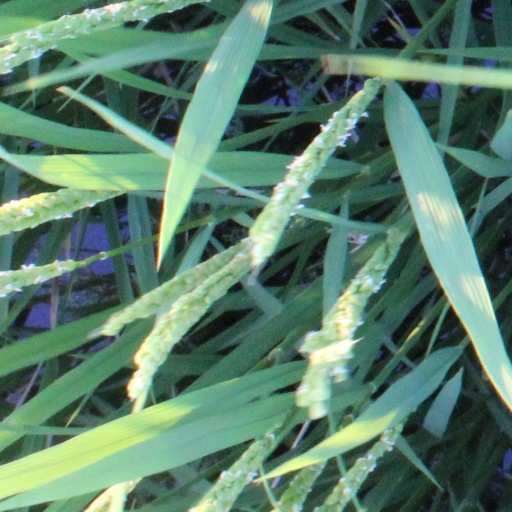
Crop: rice